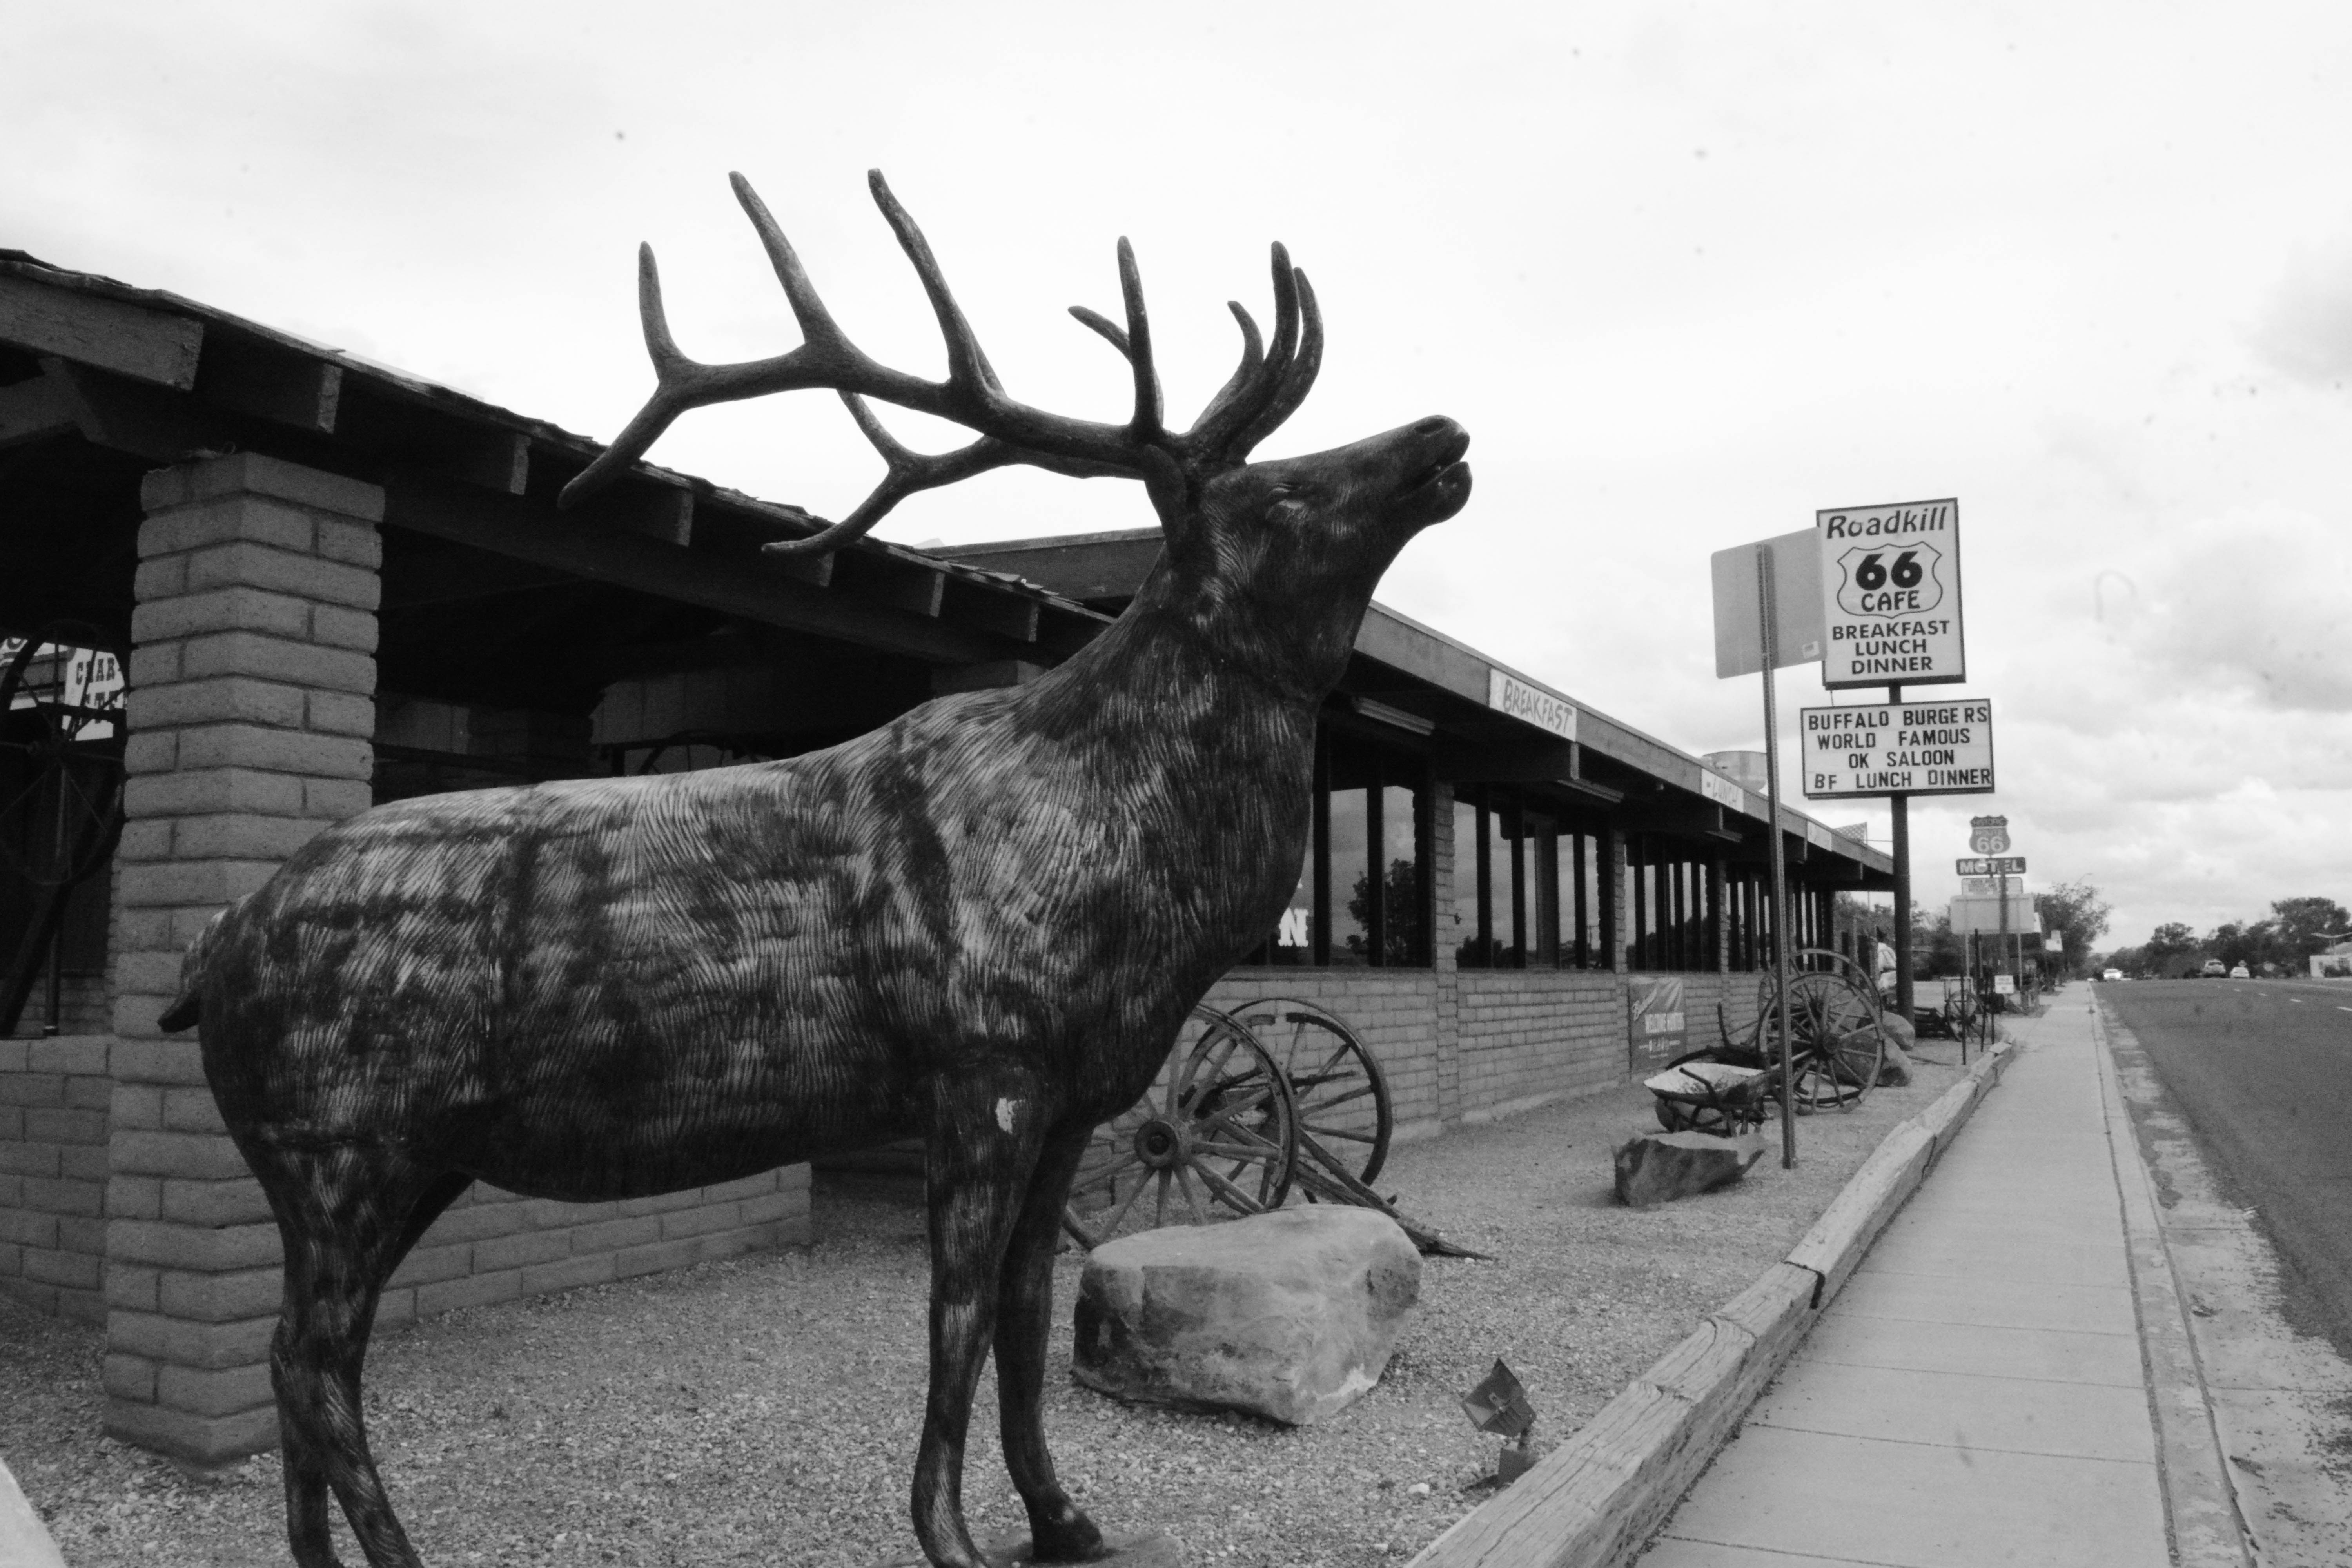
black and white, deer, monochrome, bull, sculpture, art, pack animal, monochrome photography